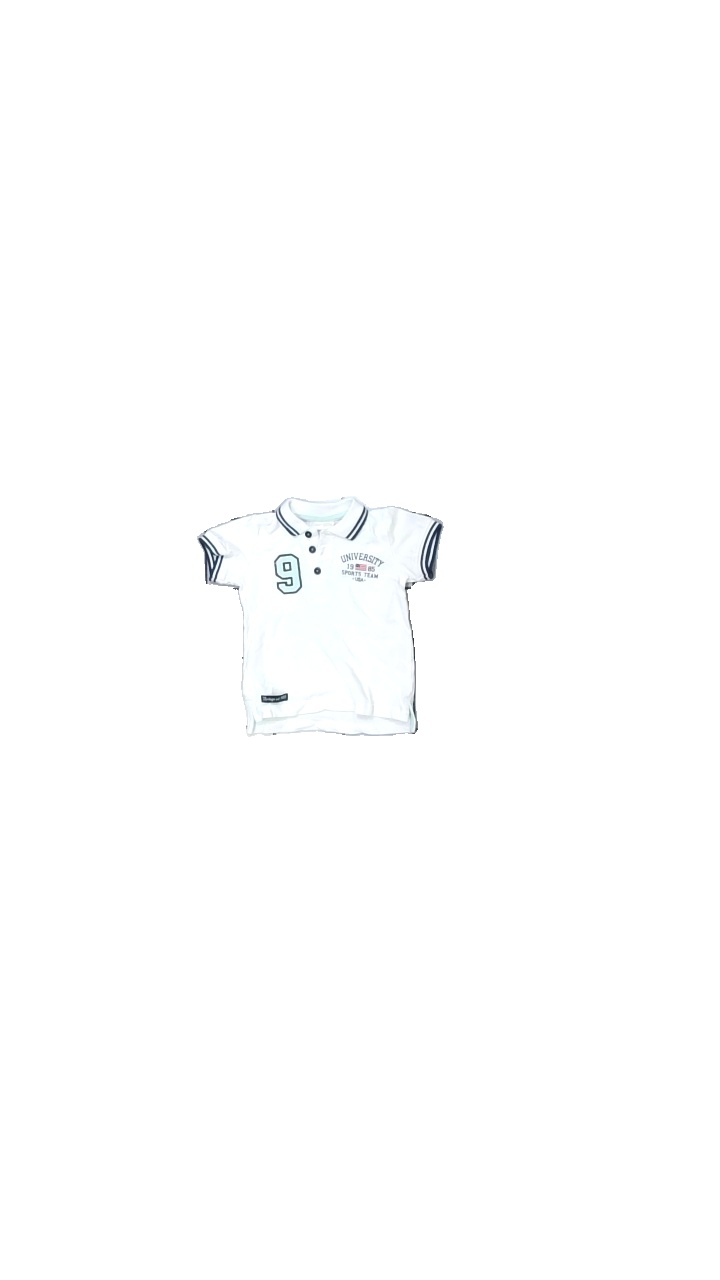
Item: T-shirt (Children)
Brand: Lindex
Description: t-shirt
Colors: White, Blue, Turquoise, Red, Black
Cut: Regular
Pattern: Other
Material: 100% bomull
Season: All
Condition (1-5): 4
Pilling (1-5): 4
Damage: lite luddigt
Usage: Reuse
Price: <50